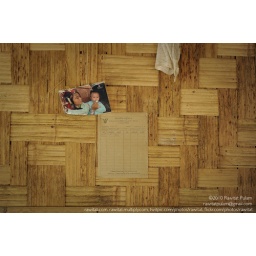
A photo from (possibly) distant past attached to the wall underneath a house in Karen village.